Volcanism of Italy

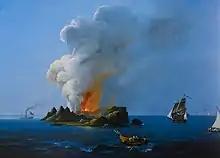
Painting depicting the Isola Ferdinandea in 1831

In addition to the volcanoes on land, there are three submarine volcanoes in the seas surrounding Italy, in particular in the south-eastern Tyrrhenian and in the Strait of Sicily: